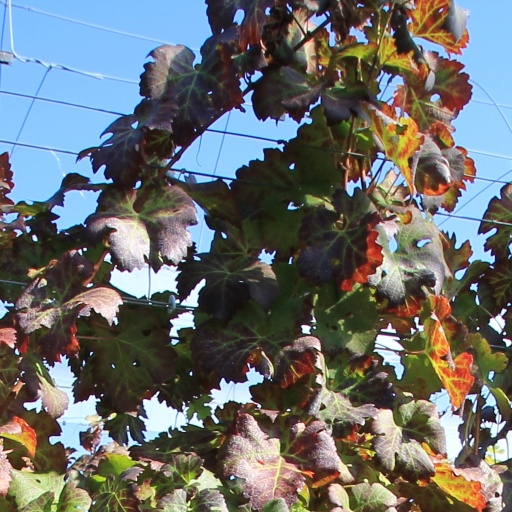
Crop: grape